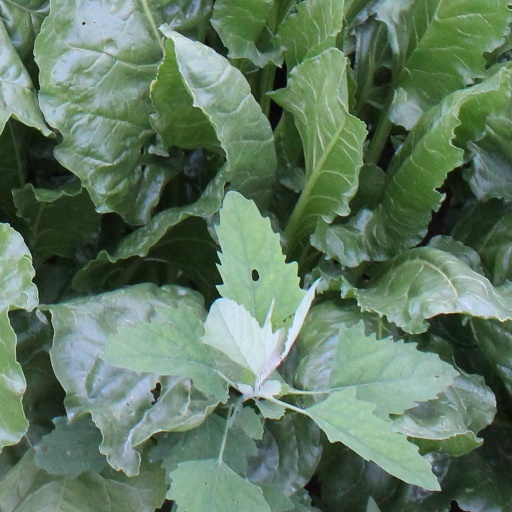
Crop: sugar beet